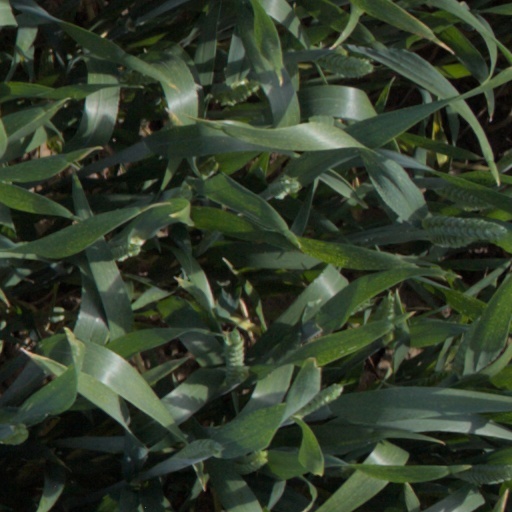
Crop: wheat